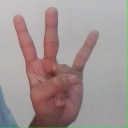
अक्षर: क्ष